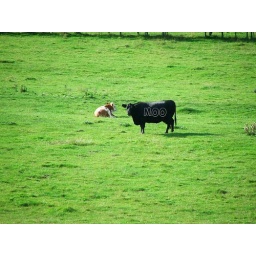
A Moo cow standing in a field somewhere near Goathland.